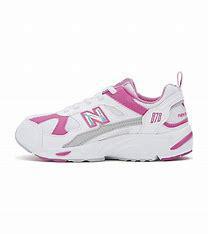
Brand: New
Model: Balance New Balance 878